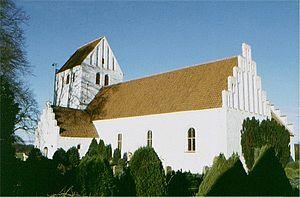
L'église d'Undløse est une église de culte évangélique luthérien située dans le village d'Undløse à environ 17 km au sud-ouest de Holbæk, dans la partie occidentale de l'île de la Seeland, au Danemark.